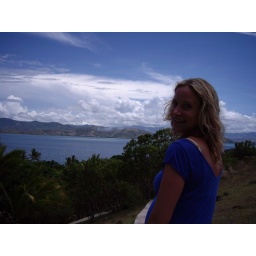
Walking from the beach up to the top of the hill, this is the view out over the ocean to the main island of Viti Levu.